Devin White

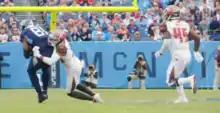
White in a game against the Tennessee Titans

White made his NFL debut in Week 1 against the San Francisco 49ers, making six tackles in the 31–17 loss. In Week 2, during a 20–14 win over the Carolina Panthers, White sprained his MCL which resulted in him missing the next three games.